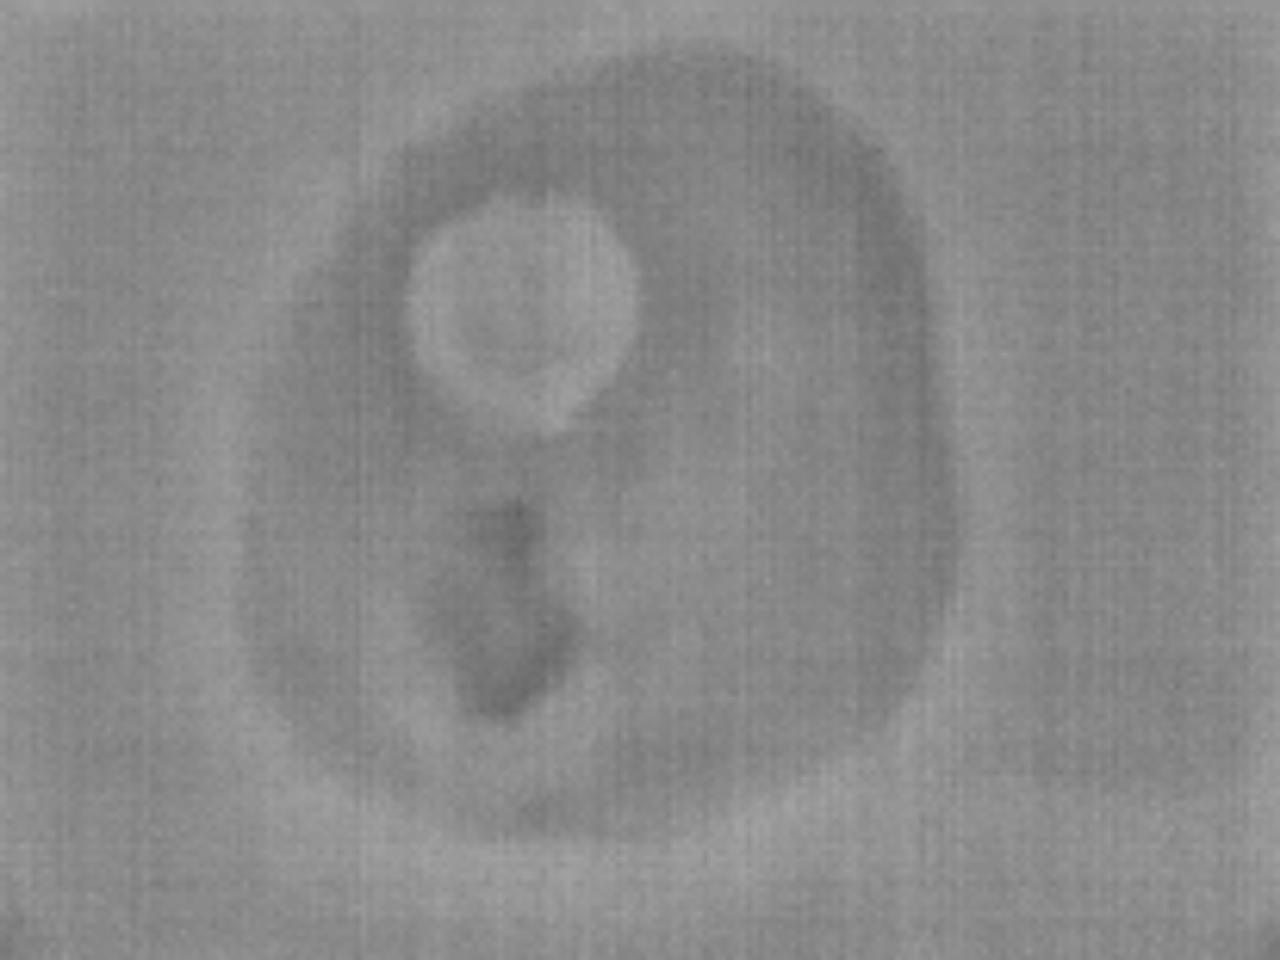
Label: Minor Defect